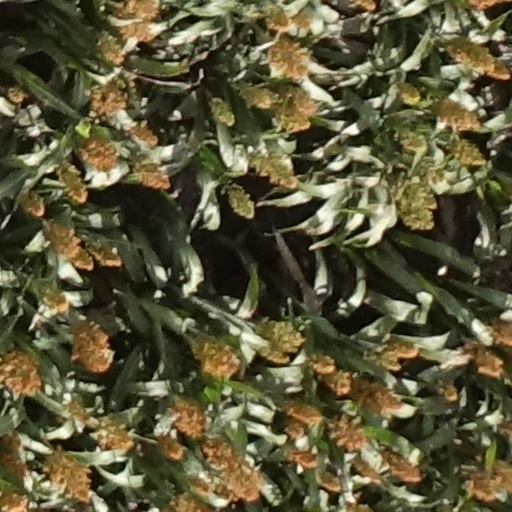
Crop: sorghum